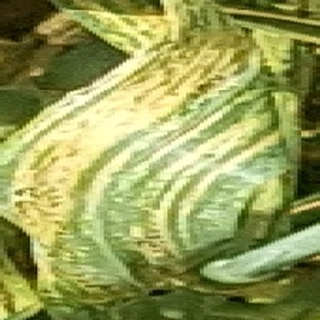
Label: wheat_yellow_rust